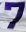
Number: 7